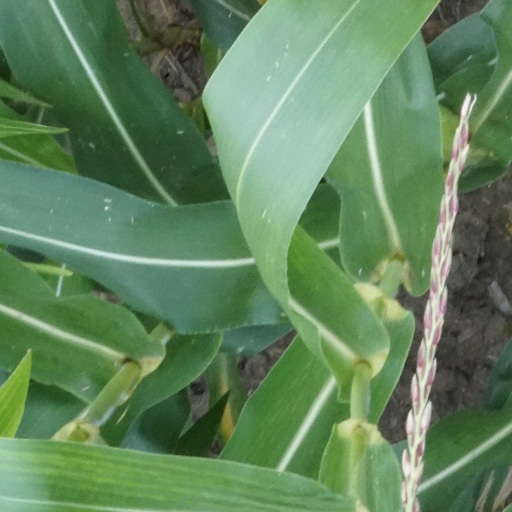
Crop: maize; corn